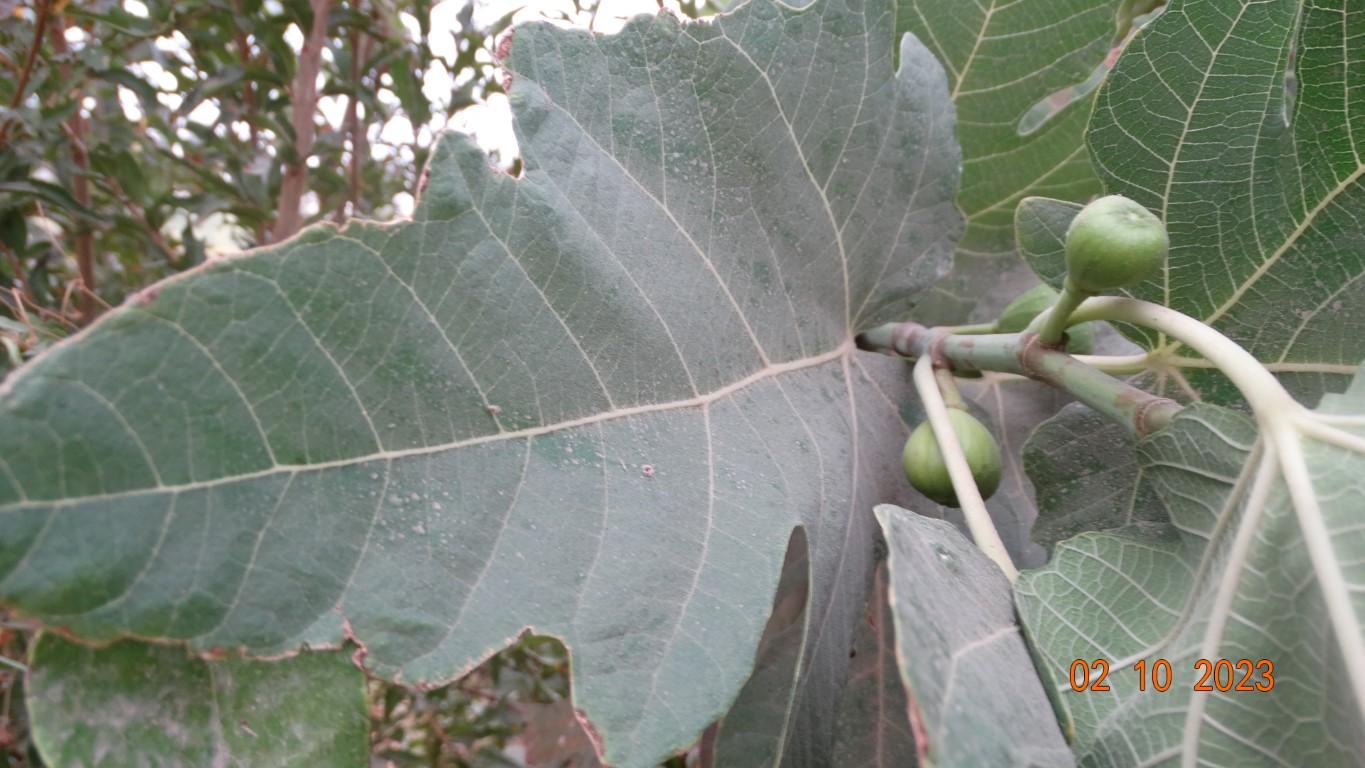
Label: healthy